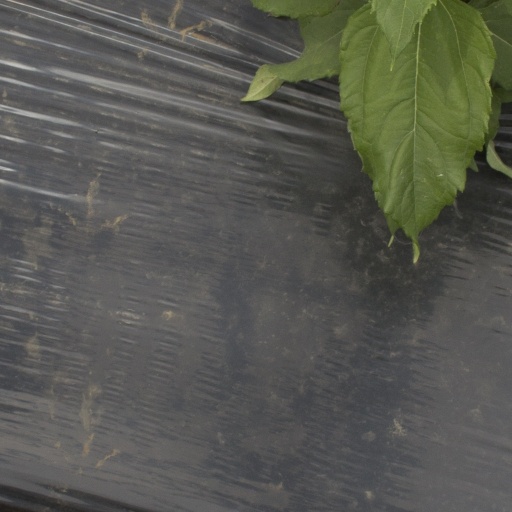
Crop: Jerusalem artichoke